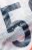
Number: 5